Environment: real
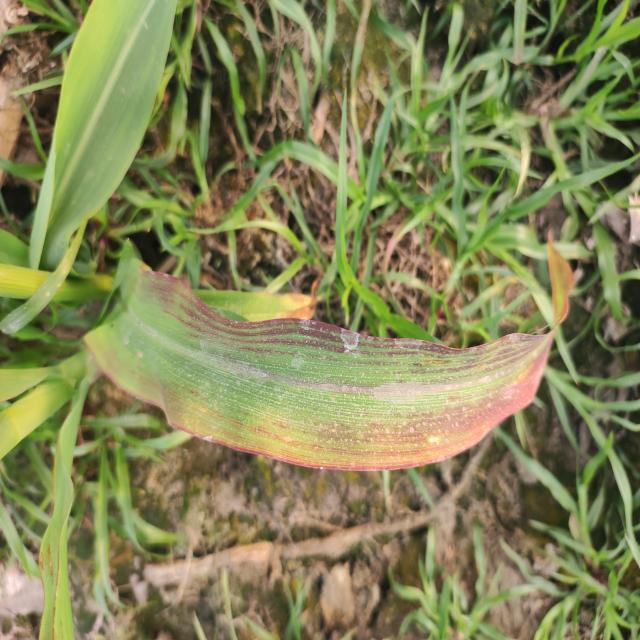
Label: phosphorus_deficiency